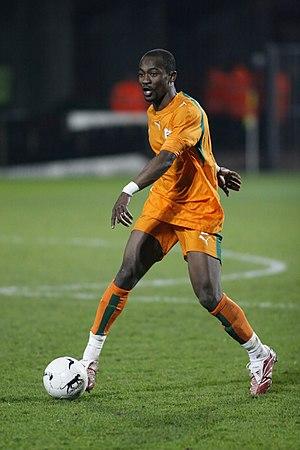
Didier Zokora, surnommé Maestro, est un footballeur international ivoirien. Son poste de prédilection est milieu de terrain défensif, mais il peut également jouer défenseur central.